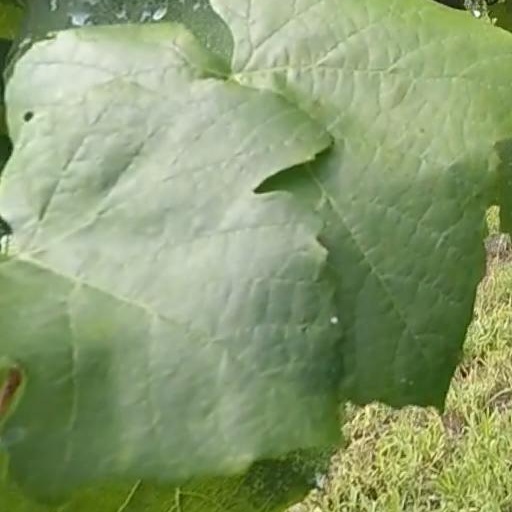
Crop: grape